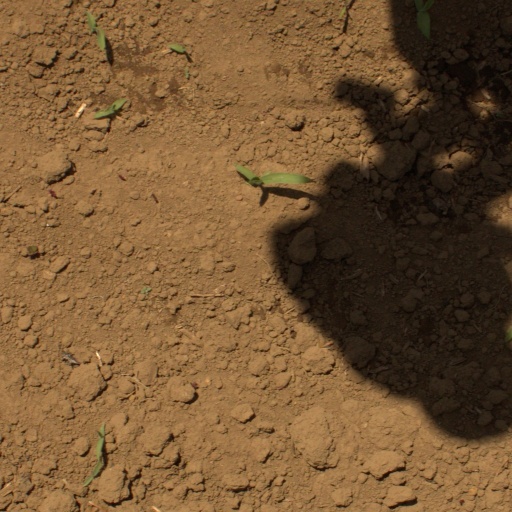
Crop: Jerusalem artichoke